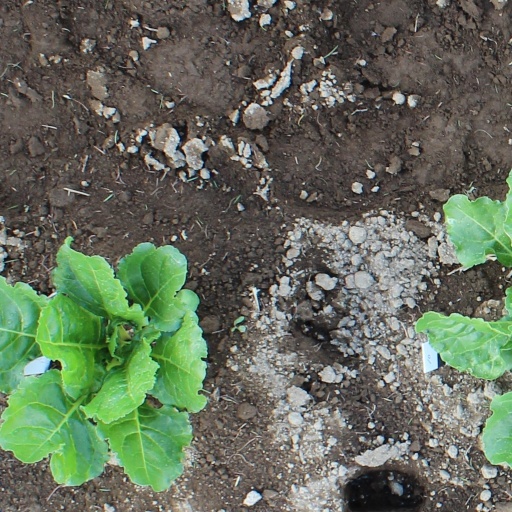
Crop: sugar beet